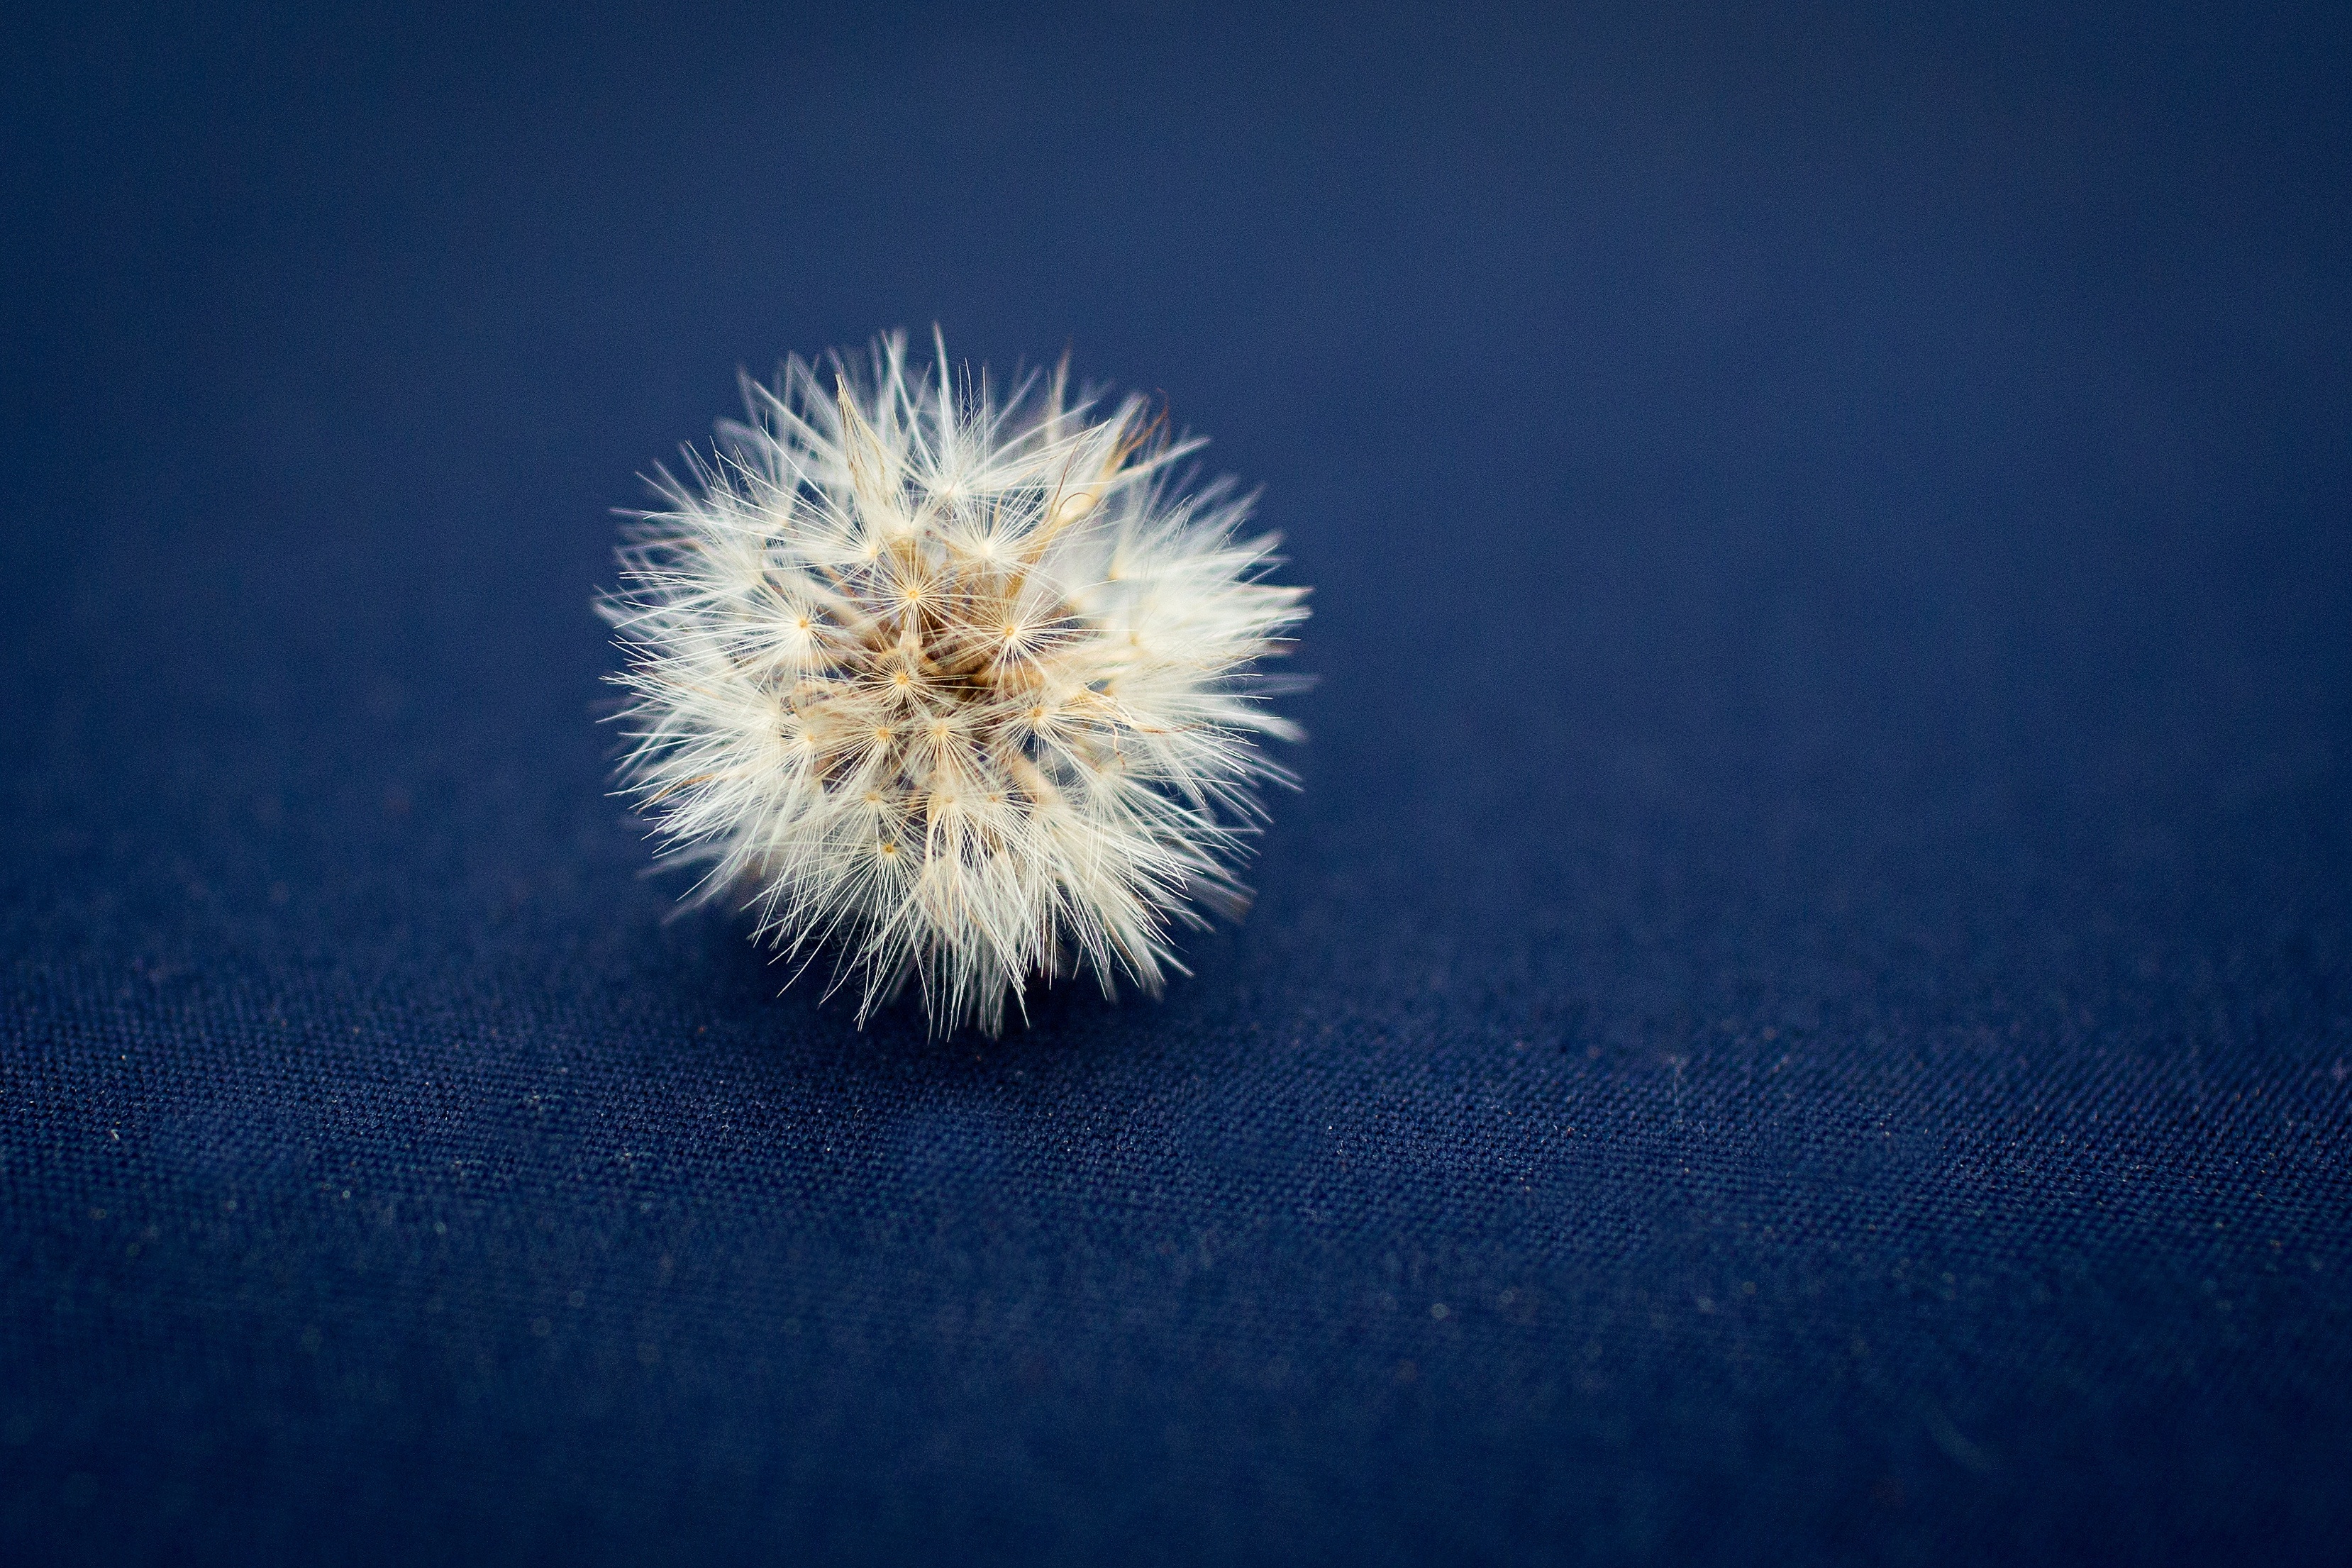
nature, light, growth, photography, dandelion, seed, flower, summer, daytime, color, blue, close up, delicate, macro photography, computer wallpaper